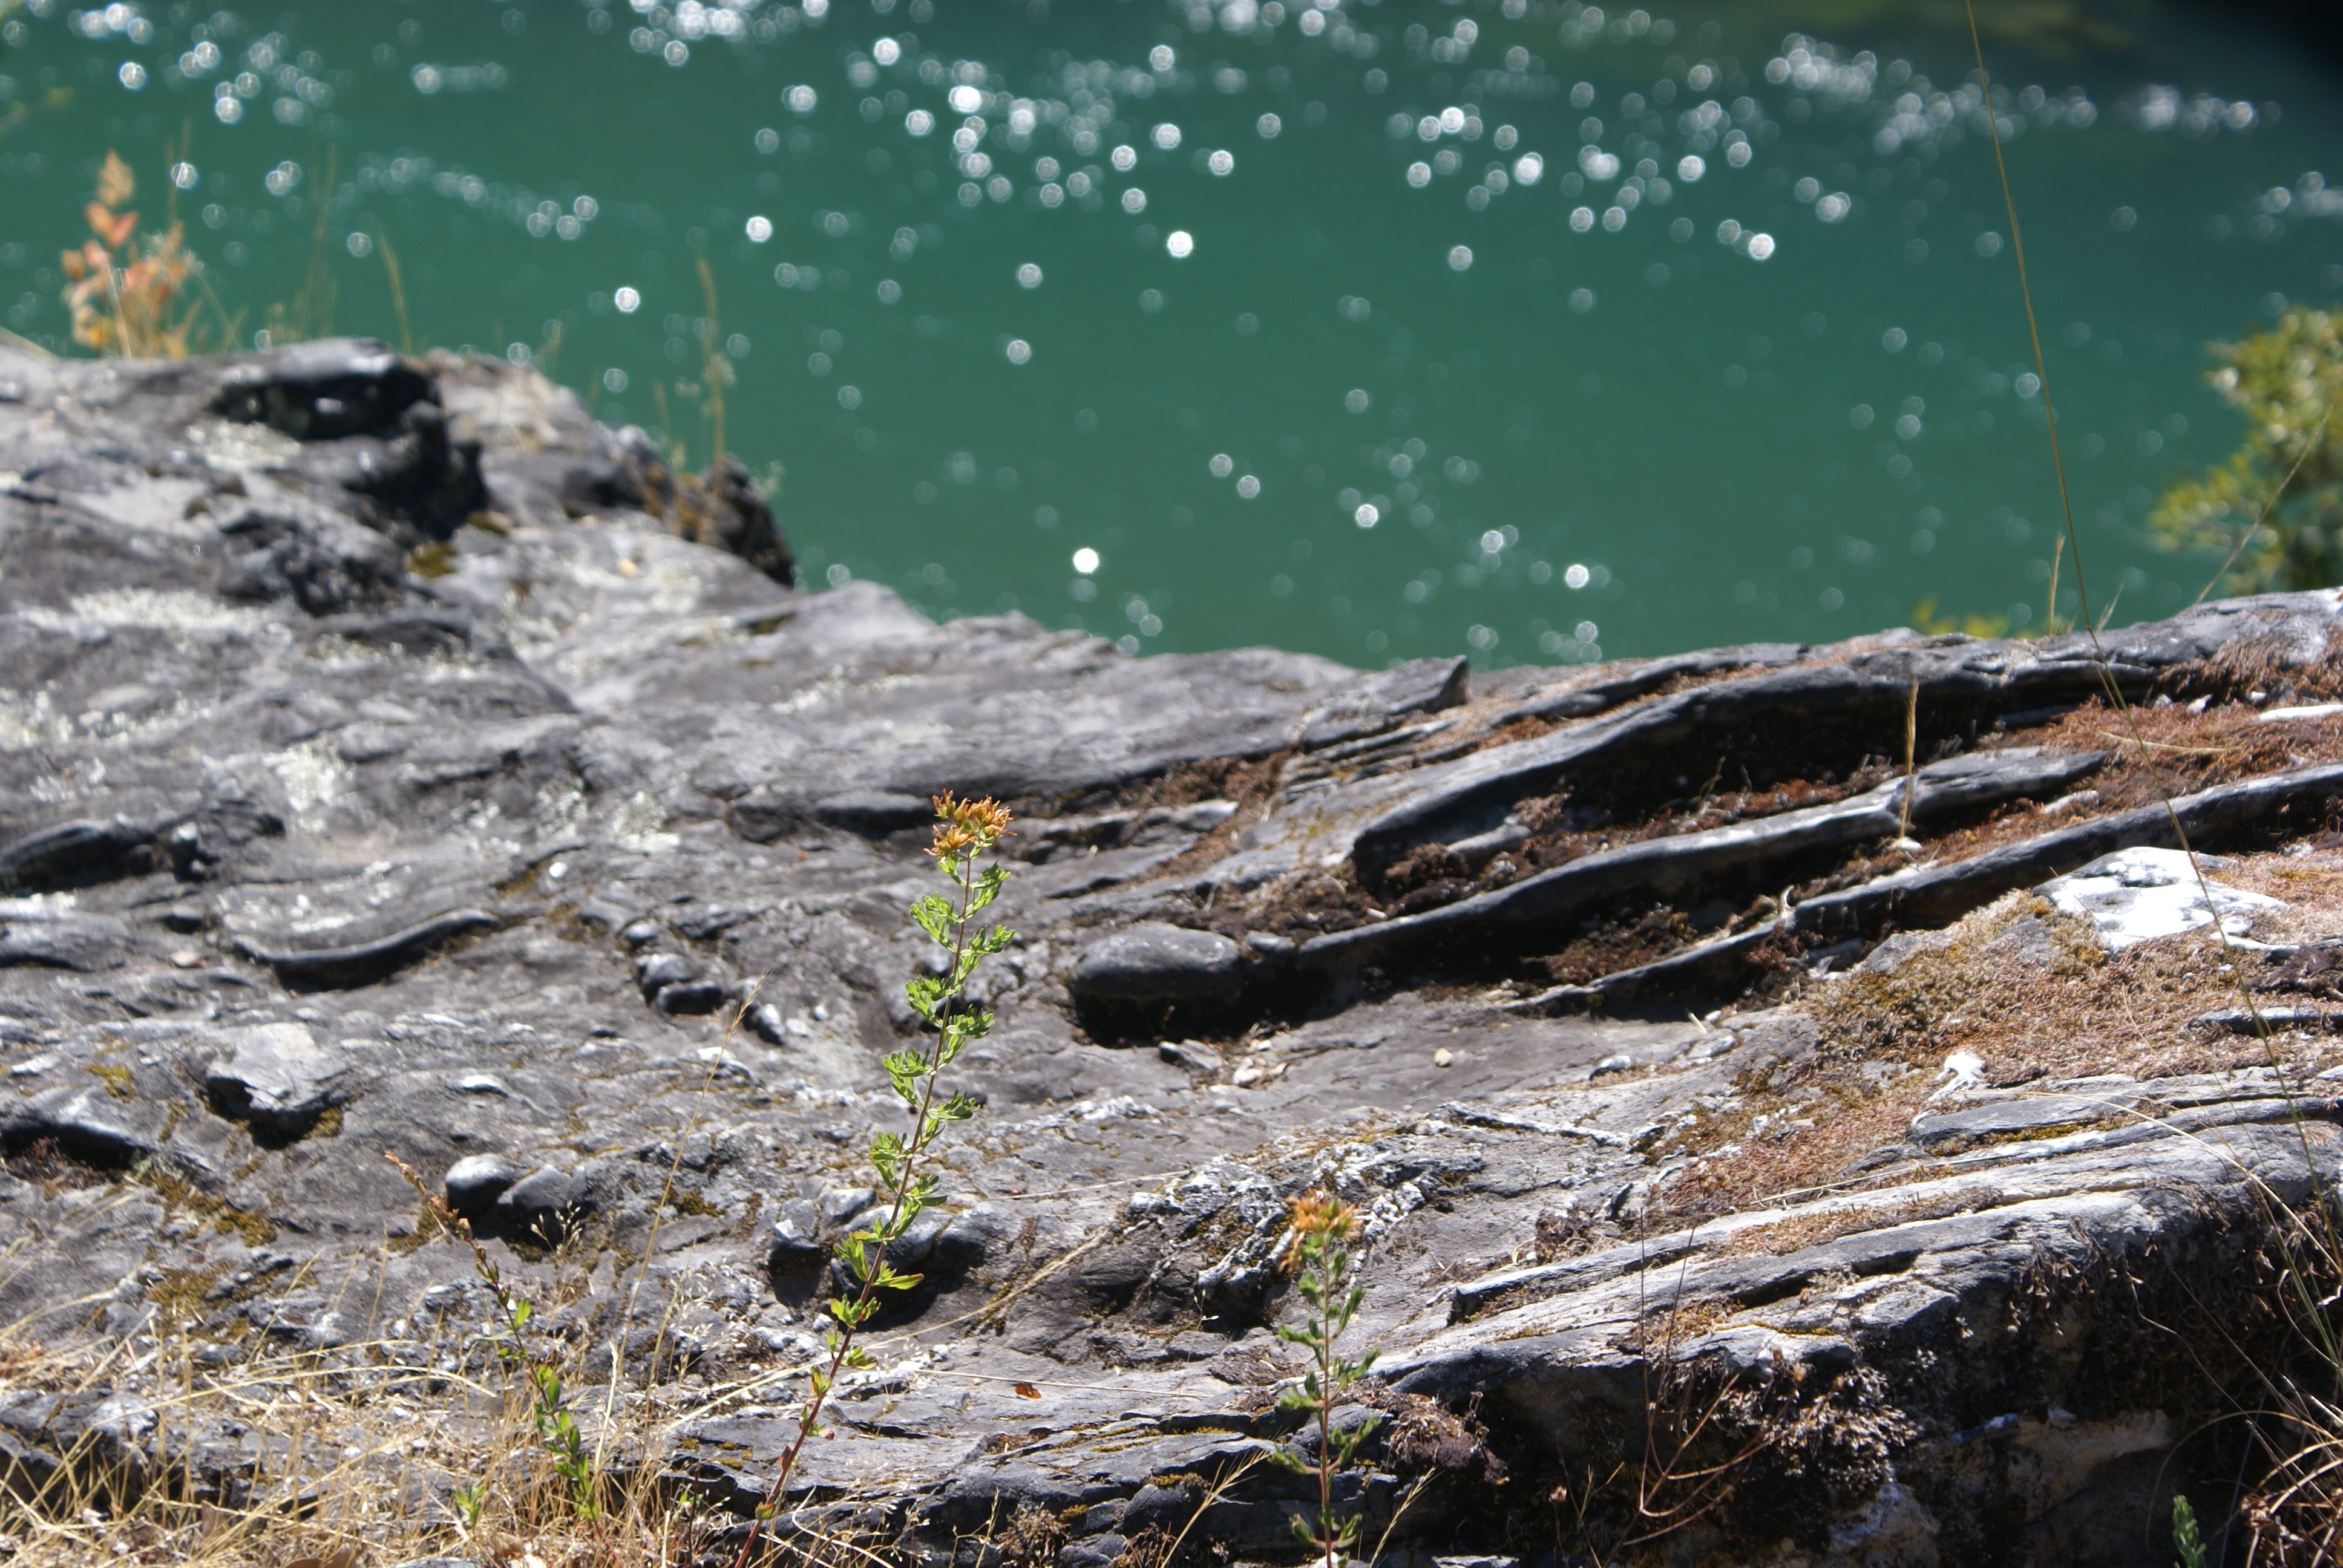
sea, coast, water, nature, rock, ocean, shore, wave, terrain, geology